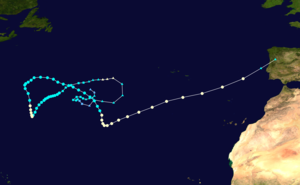
La saison cyclonique 2018 dans l'océan Atlantique nord est la saison des ouragans atlantiques qui officiellement se déroule selon l'Organisation météorologique mondiale du 1ᵉʳ juin au 30 novembre 2018. C'est la seconde année que le National Hurricane Center américain émettra des avis et avertissements pour des « cyclones tropicaux potentiels », des perturbations qui n'ont pas encore atteint au moins le stade de dépressions tropicales mais qui ont une probabilité élevée de le devenir et qui peuvent causer des effets importants aux terres dans les 48 heures suivantes. Les avis pour ces tempêtes potentielles auront le même contenu que les avis normaux mais incluront la probabilité de développement.
L’ouragan Leslie est le treizième cyclone tropical de la saison cyclonique 2018 dans l'océan Atlantique nord, le douzième à recevoir un nom et le sixième à atteindre le statut d'ouragan. Après s'être difficilement formé en tempête subtropicale au sud-ouest des Açores le 23 septembre, Leslie a longtemps oscillé en intensité en errant longuement au milieu de l'océan. Finalement, elle est devenue pour la première fois un ouragan de catégorie 1 le 3 octobre à 810 km à l'est-sud-est des Bermudes. Encore là, Leslie est retombé rapidement à tempête tropicale. Continuant à errer, le système a traversé l'Atlantique et est redevenu un ouragan la nuit du 9 au 10 octobre en se dirigeant vers Madère. Après avoir croisé au nord de l'archipel, il s'est dirigé vers la péninsule Ibérique et s'est transformé en cyclone extratropical quelques heures avant de toucher le Portugal où il a fait 27 blessés légers et causés des dégâts importants. Les restes de Leslie ont apporté de l'humidité à un système frontal, permettant d'intensifier des orages en Catalogne et dans le sud de la France. On dénombre dans ce dernier pays 14 morts et 75 blessés.